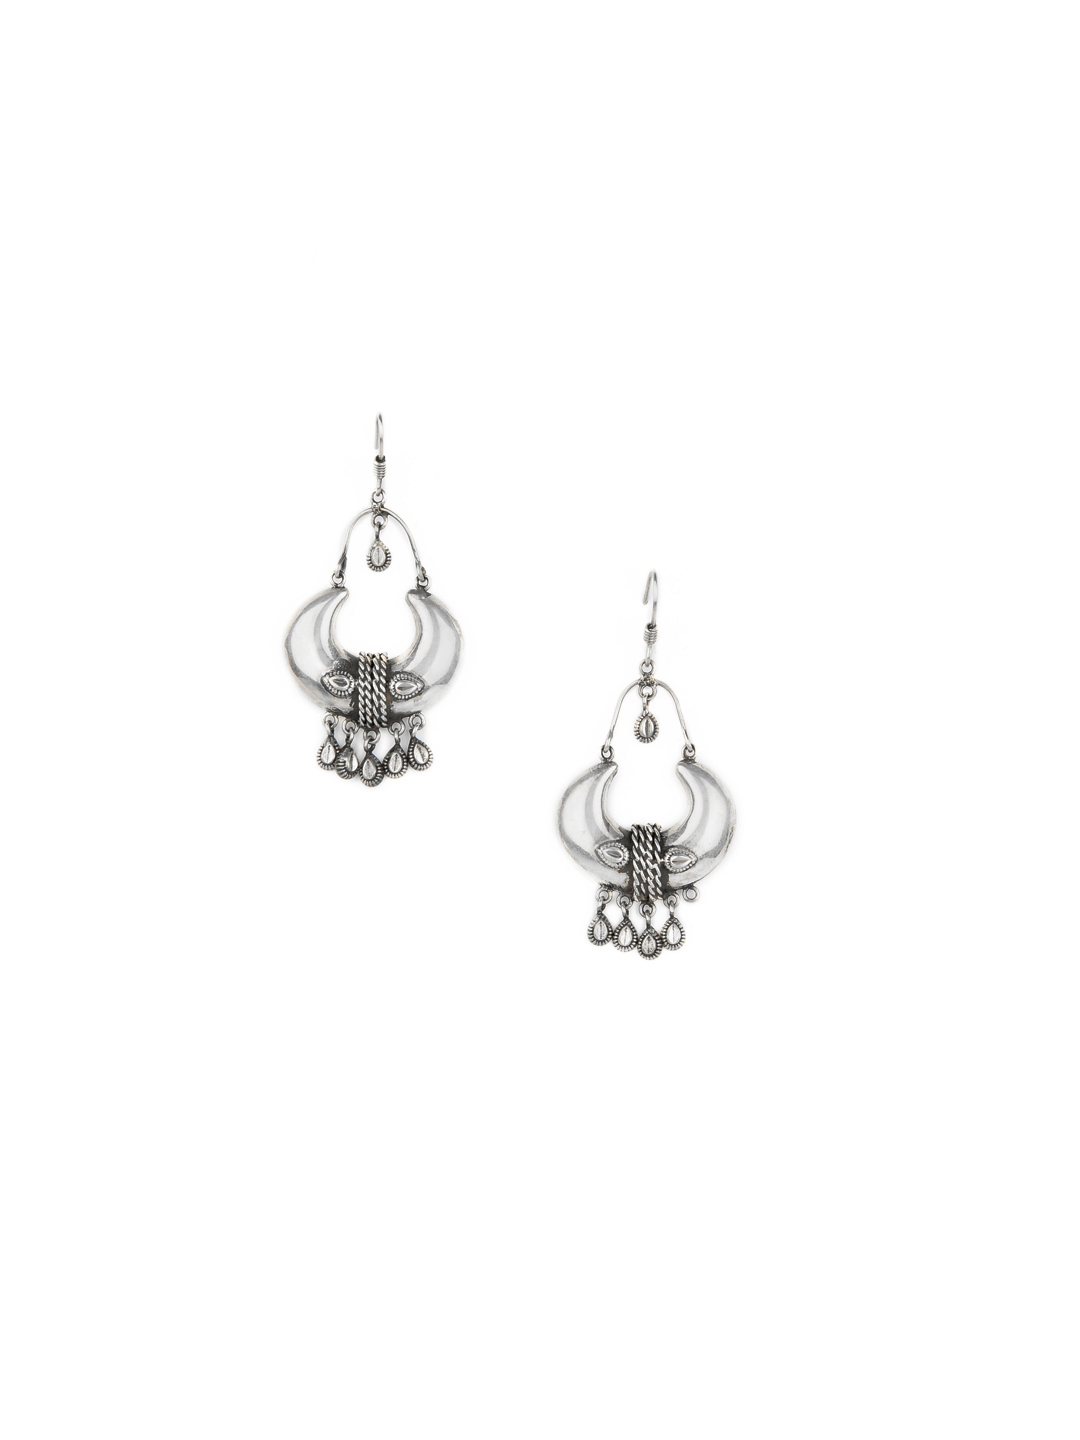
Rreverie Silver Earrings
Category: Accessories / Jewellery / Earrings
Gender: Women
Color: Silver
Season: Fall 2012
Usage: Casual